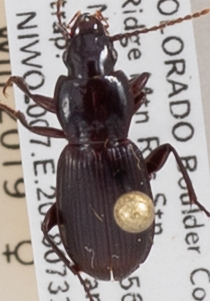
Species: Pterostichus restrictus
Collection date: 2018-07-31
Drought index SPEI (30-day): -0.556
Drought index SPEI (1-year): -0.62
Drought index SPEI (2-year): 0.23